Critical making

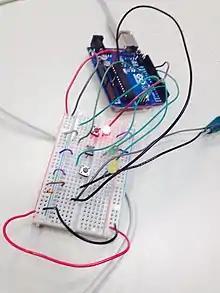
Arduino Hardware

Matt Ratto coined the term in 2008 to describe his workshop activities that linked conceptual reflection and technical making. This concept explores how learning is influenced by the learner's participation towards creating and/or making things within a technological context. Ratto's first publication to use the term was in 2009. Ratto believes that critical making enhances the shared experience in both theoretical and practical understandings of critical socio-technical issues. However, critical making should not be reviewed as design, but rather as a type of practice. The quality of a critical making lab is evaluated based on the physical "making" process, regardless of the quality of the final material production. The main focus of critical making is an open design, developing a critical perspective on the current institutions, practices, and norms of society.